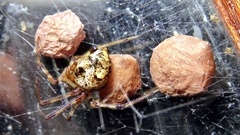
Species: Parasteatoda_tepidariorum